Alto Rio Negro Indigenous Territory

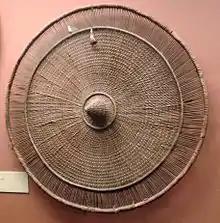
Woven straw shield from the Uaupés River, before 1861

In the second half of the 18th century the Portuguese government under the Marquis of Pombal removed the secular power of the missionaries, replacing them by civil or military authorities, and raised the more prosperous settlements to the status of villages or cities with Portuguese names, usually that of a saint.